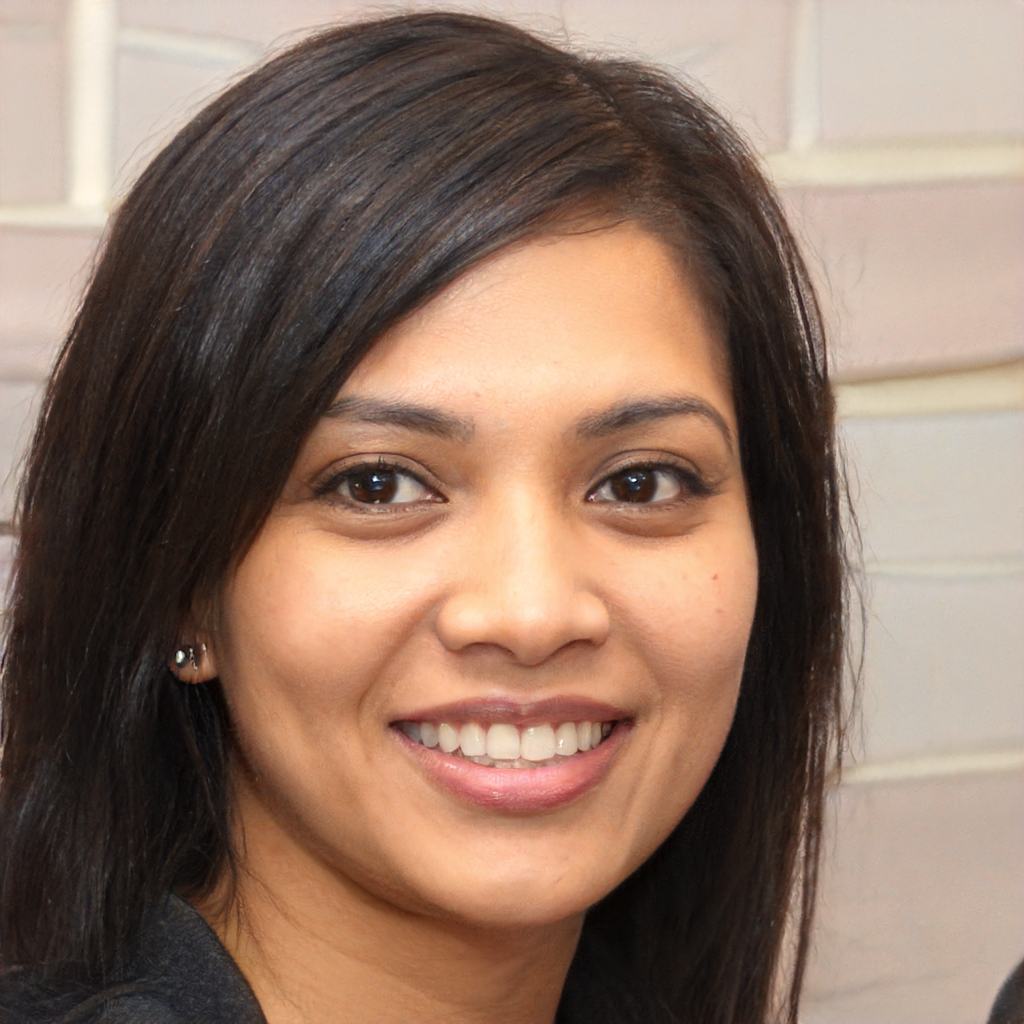
Portrait style: Real Portrait